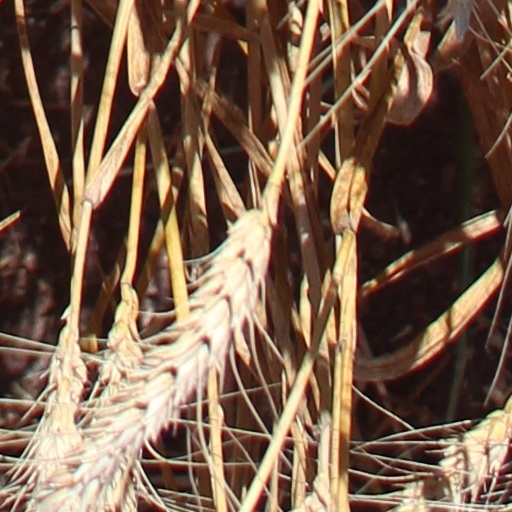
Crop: wheat